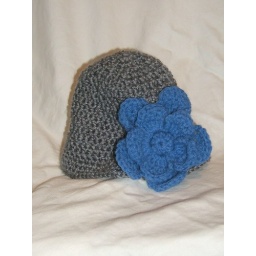
cloche hat in heather grey, oversized blue flower. acrylic/nylon blend. circumference: 14&amp;quot; unstretched. flower: 5&amp;quot;